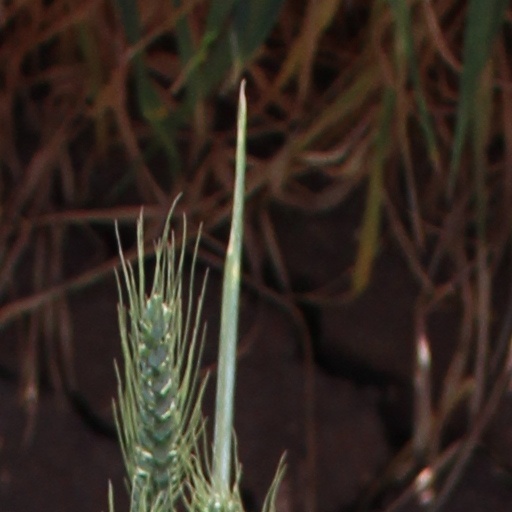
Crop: wheat